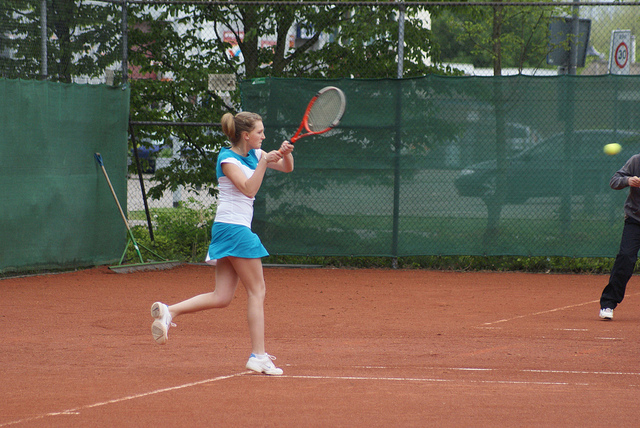
một nữ vận động viên tennis đang đưa vợt lên cao và đứng kiễng chân